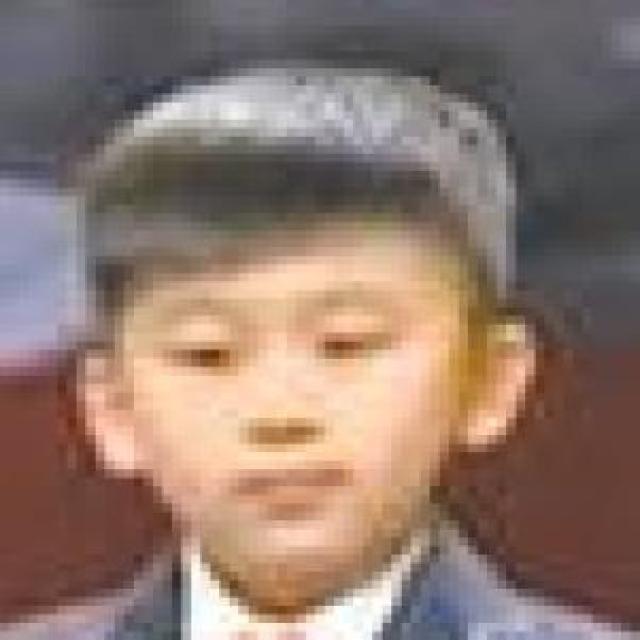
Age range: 0-12